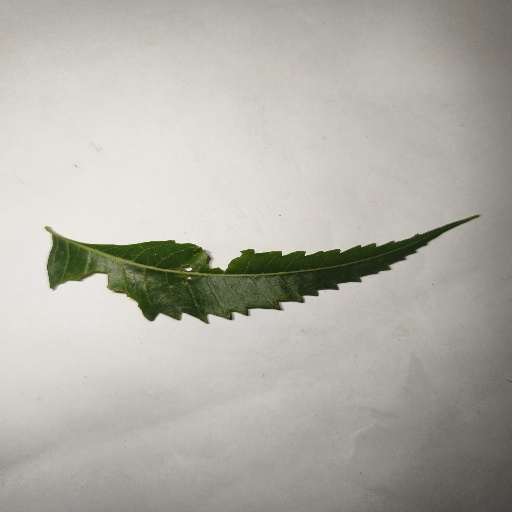
Species: Neem
Leaf condition: Shot Hole Leaf